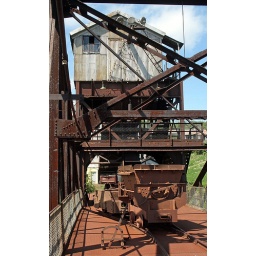
Electric mine locomotive and dump car under the headhouse, out on the loading trestle at the Soudan Mine.